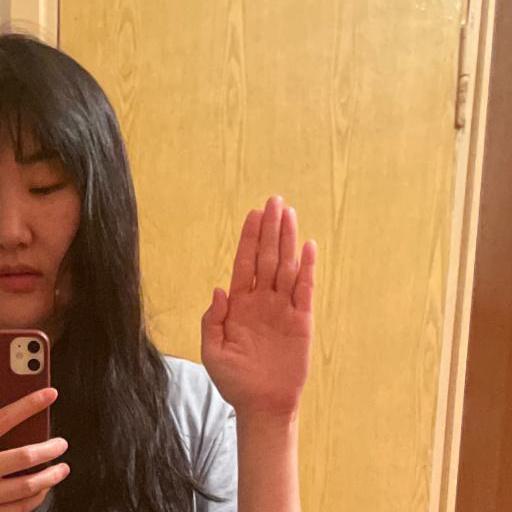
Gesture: stop